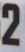
Number: 2